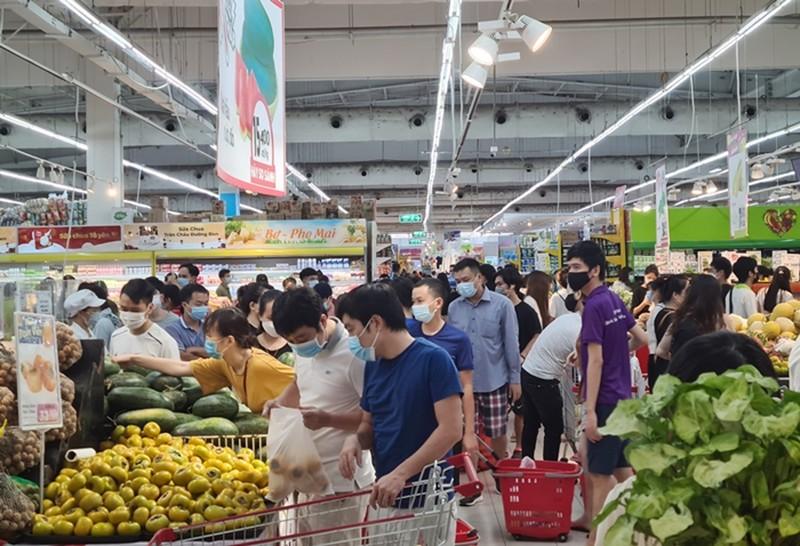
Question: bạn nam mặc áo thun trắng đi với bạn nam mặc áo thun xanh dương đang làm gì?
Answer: đang lấy trái cây bỏ vô bịch